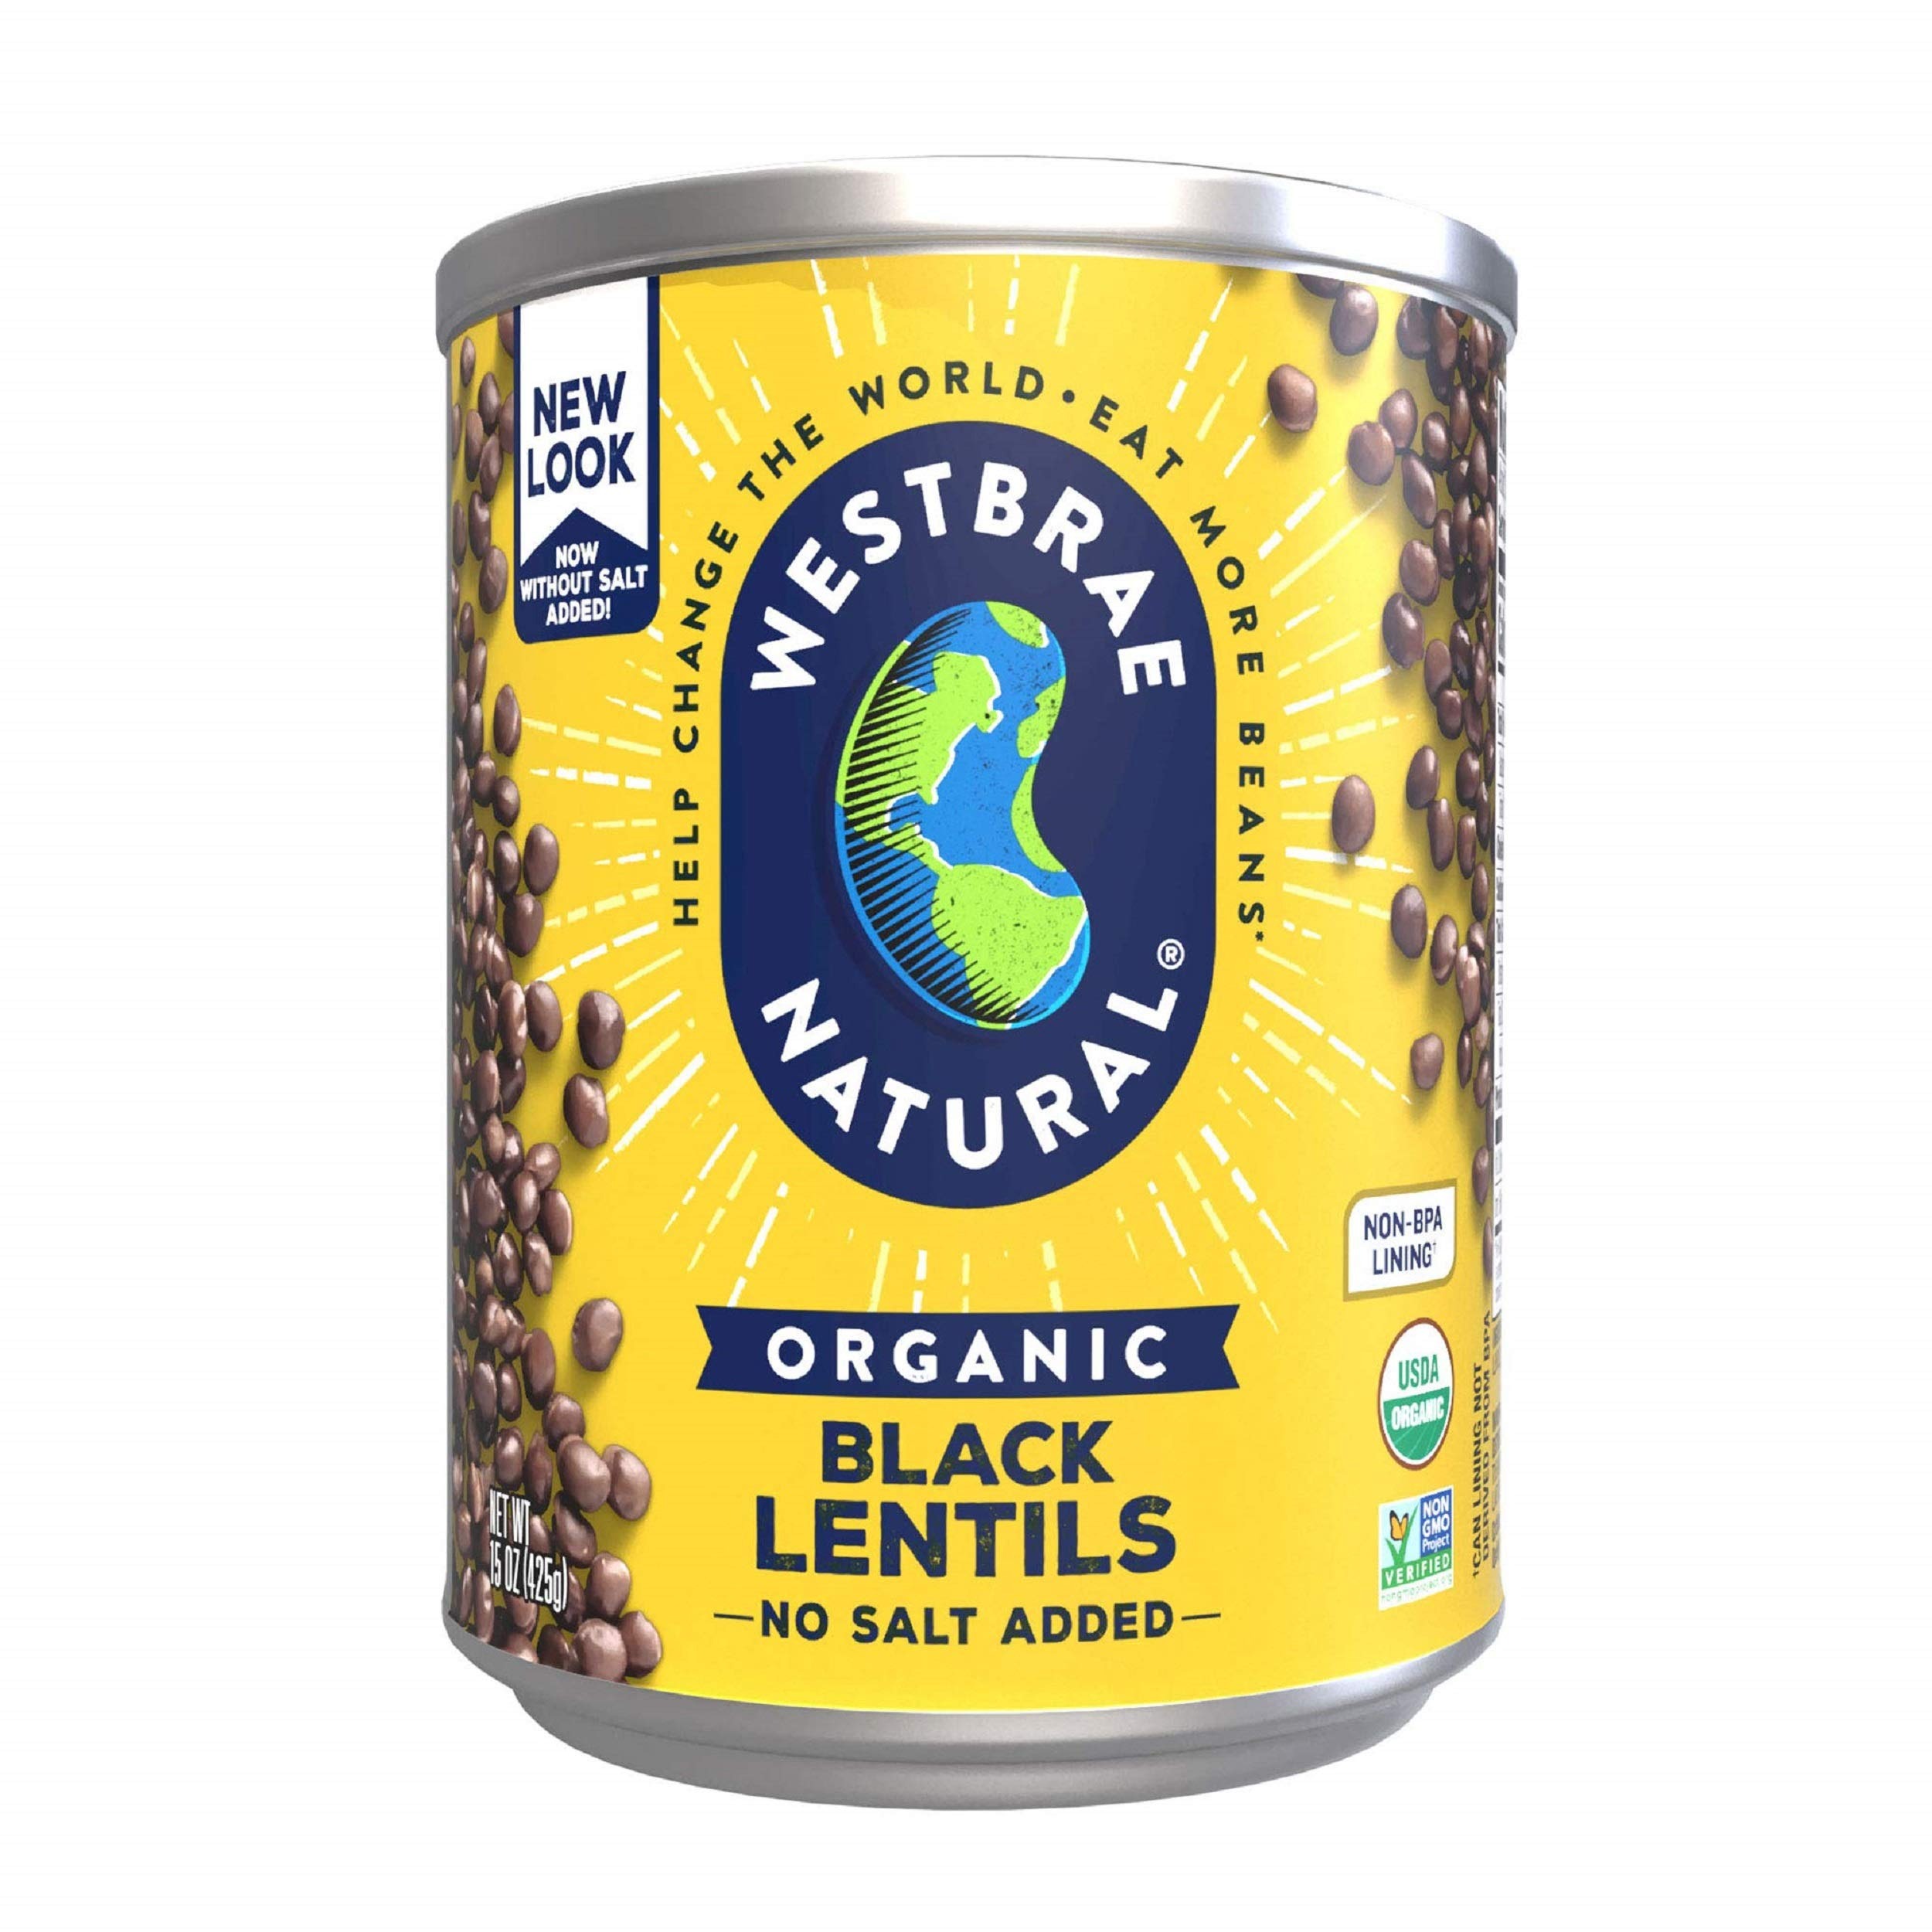
Item Name: Westbrae Natural Organic Black Lentils, No Salt Added, 15 Ounce (Pack of 12)
Bullet Point 1: Certified organic black lentils
Bullet Point 2: Recyclable can with non-BPA lining
Bullet Point 3: Low sodium & excellent source of fiber
Bullet Point 4: Non-GMO Project Verified
Bullet Point 5: Ready to serve & no soaking required
Value: 180.0
Unit: ounce

Price: 24.46